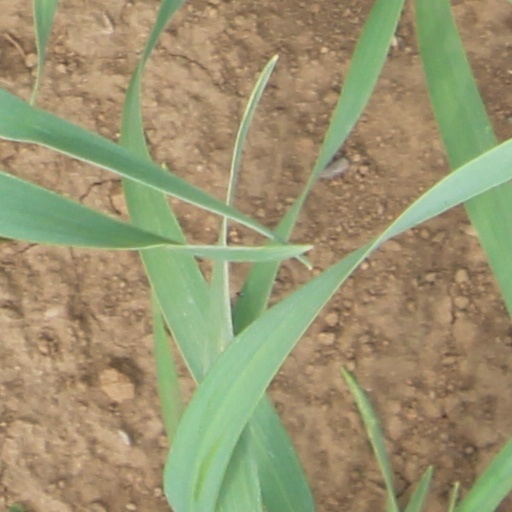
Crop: wheat